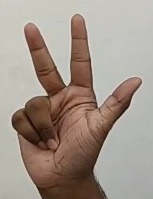
ASL sign: 3